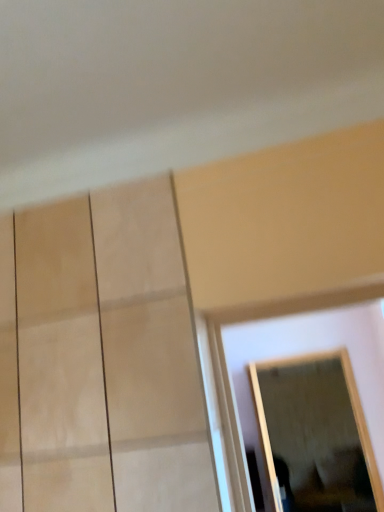
Question: Locate a point on the gold-framed mirror at right. Your answer should be formatted as a tuple, i.e. [(x, y)], where the tuple contains the x and y coordinates of a point satisfying the conditions above. The coordinates should be between 0 and 1, indicating the normalized pixel location of the point.
Answer: [(0.820, 0.848)]